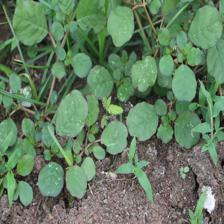
Label: BroadLeafWeed